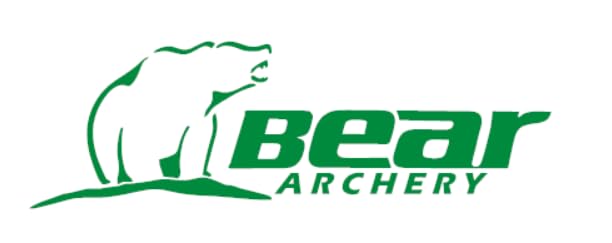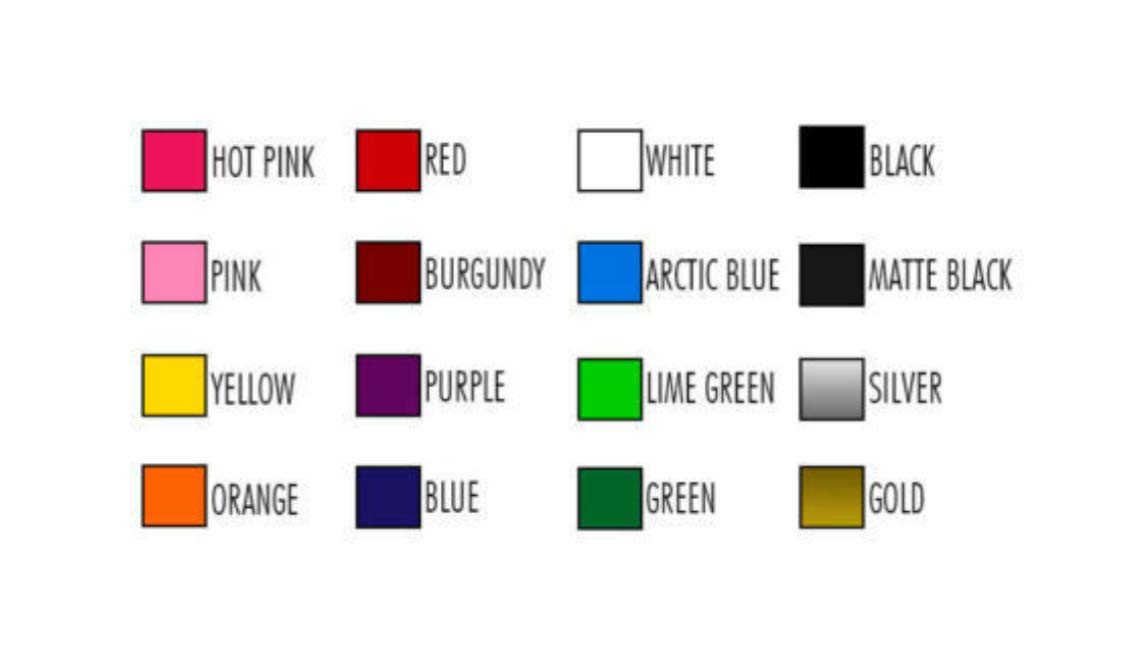
Bear Archery Decal 3.5" 4.5" 5.5" Vinyl Window Bumper Laptop Cup Car Hunting
Category: Handmade
The decal you will receive is one single color and there is no background or border. The background color will be the color of whatever item the decal is applied to. (paint, bumper, tool box, window, wall, laptop, boat, etc.....) Please keep this in mind when choosing your color All decals are cut from 6-year, outdoor waterproof vinyl. Your decal will come premasked and ready to apply.
Features: Good for solid, smooth surfaces - not made for fabric